Andrés Bello

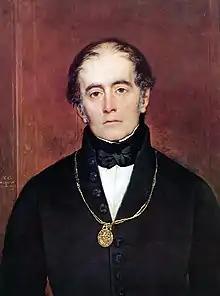
Portrait by Raymond Monvoisin

Andrés de Jesús María y José Bello López (November 29, 1781 – October 15, 1865) was a Venezuelan humanist, diplomat, poet, legislator, philosopher, educator and philologist, whose political and literary works constitute an important part of Spanish American culture. Bello is featured on the old 2,000 Venezuelan bolívar and the 20,000 Chilean peso notes.